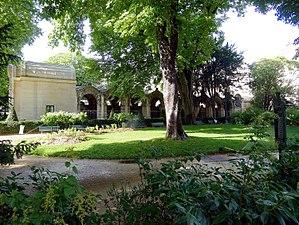
Square Louis XVI - Paris VIII
Le square Louis-XVI est un espace vert du 8ᵉ arrondissement de Paris.
Louis XVI, né le 23 août 1754 à Versailles et mort guillotiné le 21 janvier 1793 à Paris, est roi de France et de Navarre du 10 mai 1774 au 6 novembre 1789, puis roi des Français jusqu’au 21 septembre 1792. Il est le dernier roi de France de la période dite de l'Ancien Régime.